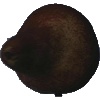
Label: Pear Kaiser 1